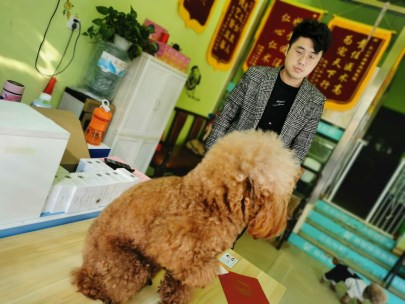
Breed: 7449-n000128-teddy